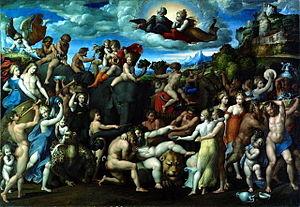
Les fresques de la galerie Farnèse, situées dans le palais Farnèse à Rome, sont une œuvre d'Annibale Carracci exécutée en plusieurs étapes en 1597, puis entre 1606 et 1607. Ont également participé à leur réalisation, son frère Agostino Carracci et quelques-uns des élèves d'Annibale parmi lesquels Le Dominiquin ou le fils d'Agostino et élève de ce dernier et d'Annibale, Antonio Carracci.